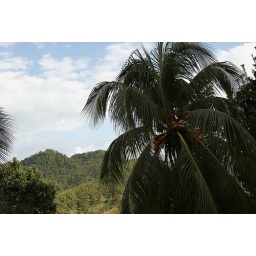
A coconut tree in front of Mary's house